2022 Estonian Rally Championship

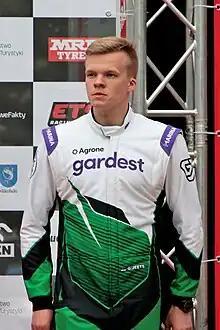
Gregor Jeets won the drivers championship.

At the conclusion of the championship, Jeets and Taniel won their first Estonian championship title. They were driving with Škoda Fabia Rally2 evo.